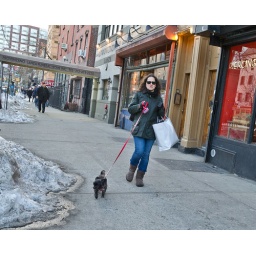
Woman walking a little dog in Manhattan.